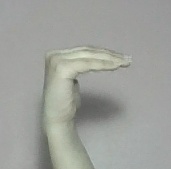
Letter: haa